Byzantine art

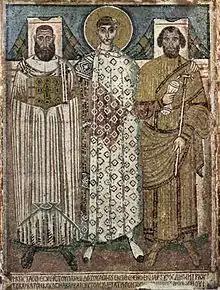
Mosaic from the church of Hagios Demetrios in Thessaloniki, late 7th or early 8th century, showing St. Demetrios with the bishop and the eparch

The Age of Justinian was followed by a political decline, since most of Justinian's conquests were lost and the Empire faced acute crisis with the invasions of the Avars, Slavs, Persians and Arabs in the 7th century. Constantinople was also wracked by religious and political conflict.